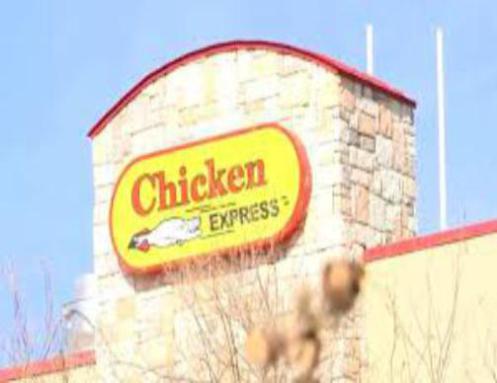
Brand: chicken express
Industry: Food